Clevedon Court

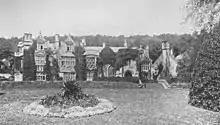
Clevedon Court in the early 20th century

Sir Arthur Elton, 7th Baronet, inherited the house and title in 1853 and, like his father, was a writer. He resigned as MP for Bath in 1859 and spent the rest of his life improving the town, setting up a lending library and allotments, and building and funding the cottage hospital (still in existence). All Saints' Church, near the Court, was built in 1860 on the orders of Sir Arthur, and he also made additions to the fabric of the Court itself. The West Wing of the house was largely destroyed by a fire in 1882. It was rebuilt, with C. E. Davis as the architect. During these building works, the chapel was rediscovered, the East window having been filled and altar broken off (perhaps during the English Protestant Reformation), and the room having been known until then as the "Lady's Bower".